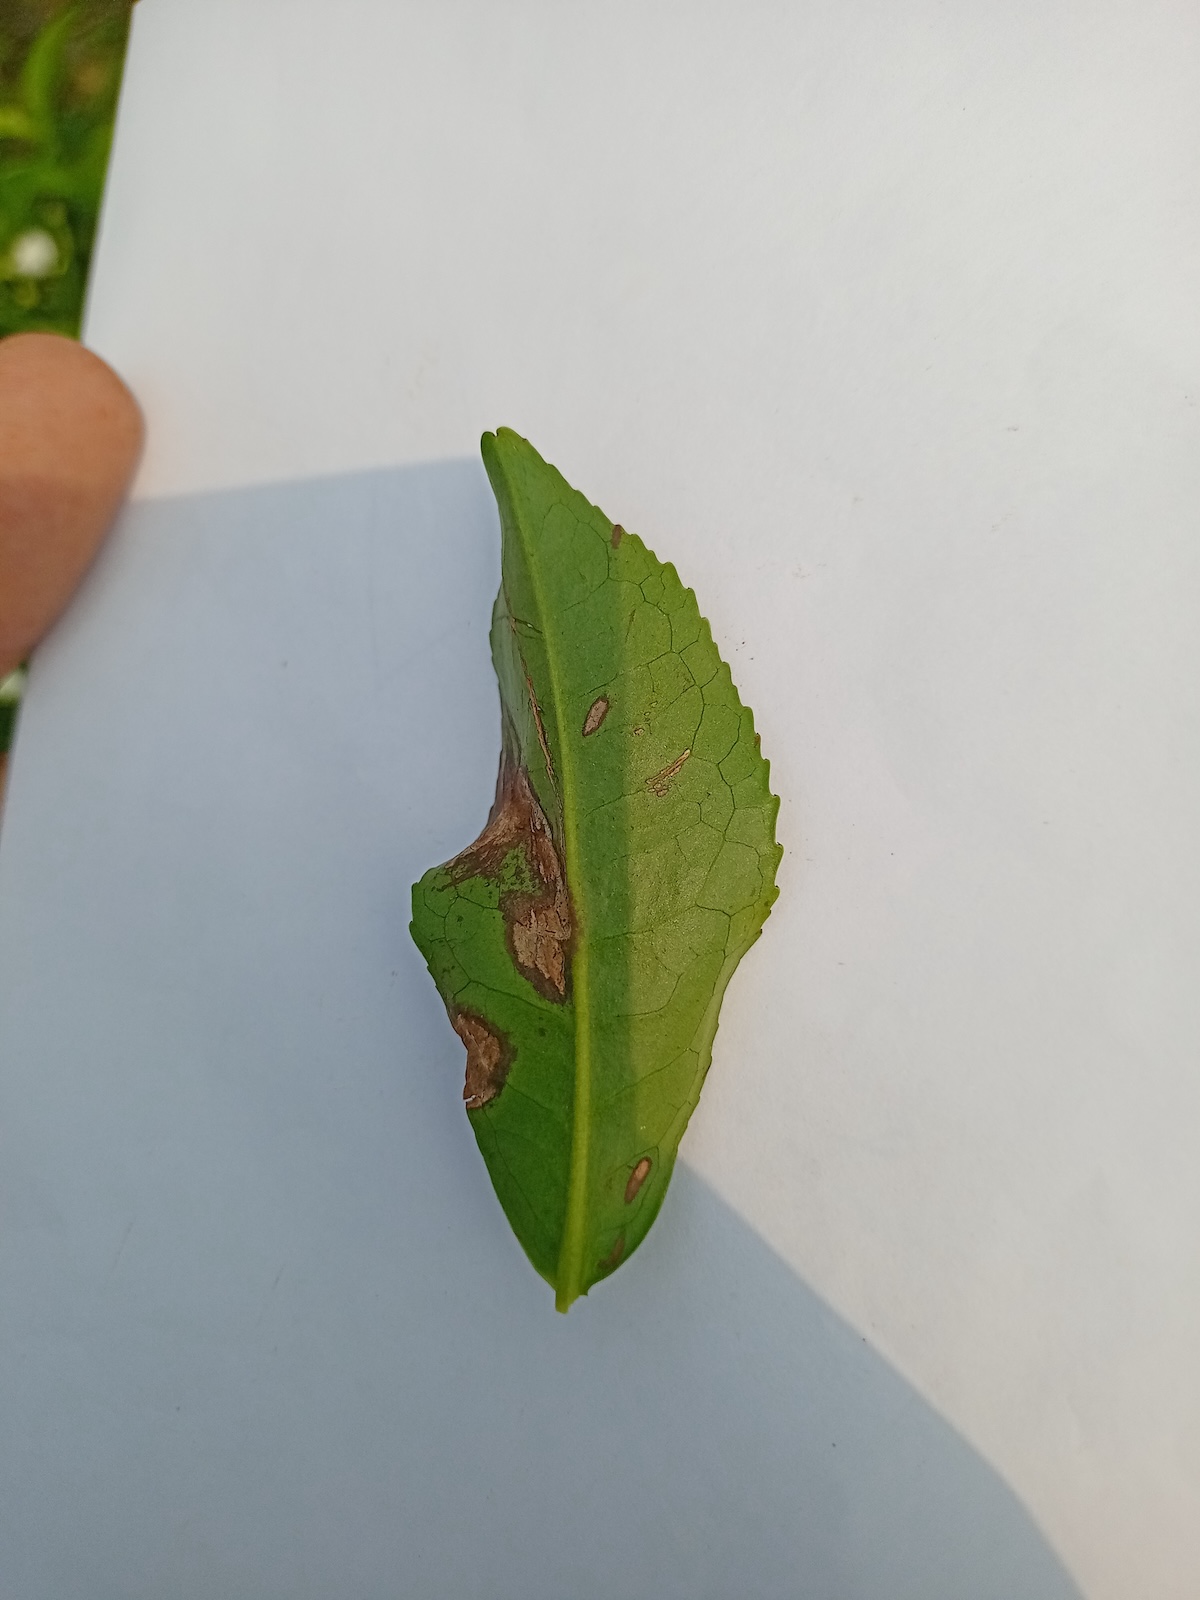
Label: Gray Blight